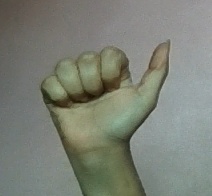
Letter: dhad